Belcher Mound Site

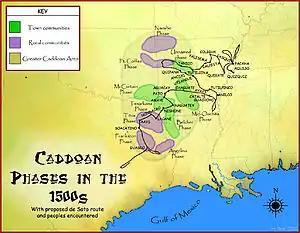
Hernando de Soto route through the Caddo area, with known archaeological phases of the time, including Belcher

Archaeological investigations in the area have determined that the Belcher Phase began about 1400 and existed until 1600 CE. During its beginning, Belcher culture probably overlapped and coexisted with Bossier culture. Its neighbors were the Texarkana Phase on the Red River northwest of Texarkana, Texas and the McCurtain Phase even further upstream. Belcher Phase sites are found from Fulton, Arkansas to just below Shreveport.